Vera Zvonareva

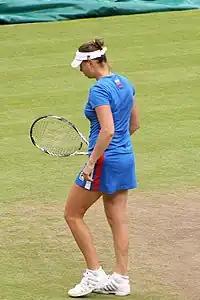
Zvonareva at the 2012 Summer Olympics

Zvonareva began her season at the Sydney International. Seeded sixth, she lost in the opening round to Svetlana Kuznetsova. Seeded seventh at the Australian Open, she was defeated in the third round by compatriot Ekaterina Makarova. She experienced more success in the doubles tournament with partner Kuznetsova. As an unseeded pair, they reached the final, beating defending champions Gisela Dulko and Flavia Pennetta in the process. She and Kuznetsova defeated Sara Errani and Roberta Vinci for the title.